Chcete být milionářem?

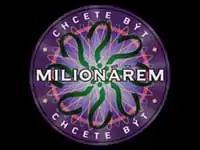
Logo of "Chcete být milionářem?"

Chcete být milionářem? (English translation: "Do you want to be a millionaire?") is a Czech game show based on the original British format of "Who Wants to Be a Millionaire?". The show was hosted by Vladimír Čech, , Ondřej Hejma, and Marek Vašut (consecutively). The main goal of the game is to win 10 million Kč by answering 15 multiple-choice questions correctly. There were 3 "lifelines", in the new version, a 4th lifeline was added - fifty fifty ("50:50"), phone a friend ("přítel na telefonu"), ask the audience ("rada publika") and help of the one from audience ("pomoc diváka z publika"). The game show was broadcast on Czech TV station TV Nova. When a contestant correctly answered the fifth question, they could leave with at least 10,000 Kč. When a contestant got the tenth question correct, they could leave with at least 320,000 Kč. Nobody won the main prize. The format was briefly adopted by another TV station under the name "Milionář". The show was on from 2000 to 2005, before returning in March 2016 with new Risk format, which eliminates the second safety net after the tenth question. The 2016 episodes were recorded in Cologne, where German and were shot as well. In June 2017, the show returned to air.